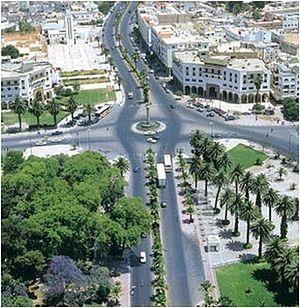
Le centre de la ville de settat.
Settat est une ville et commune du Maroc située dans la région Casablanca-Settat, chef-lieu de la province de Settat. Cette dernière est située dans la région géographique et historique de la Chaouia, sur les terres des tribus des Ouled Settat et Mzamza à 57 km de Casablanca, sur la route de Marrakech. En 2014, sa population était de 141 703 habitants.